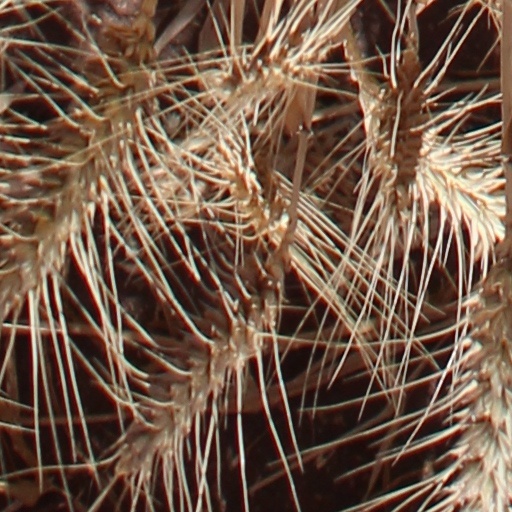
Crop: wheat